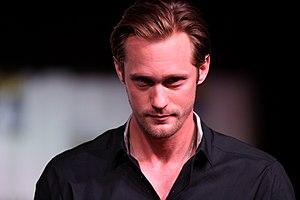
Cet article présente les personnages de la série télévisée américaine True Blood. Leurs histoires respectives ne sont pas forcément fidèles en tous points à celles des livres La Communauté du Sud dont elles sont inspirées. Les personnages sont nombreux et tous interconnectés, ce qui les rend complexes.